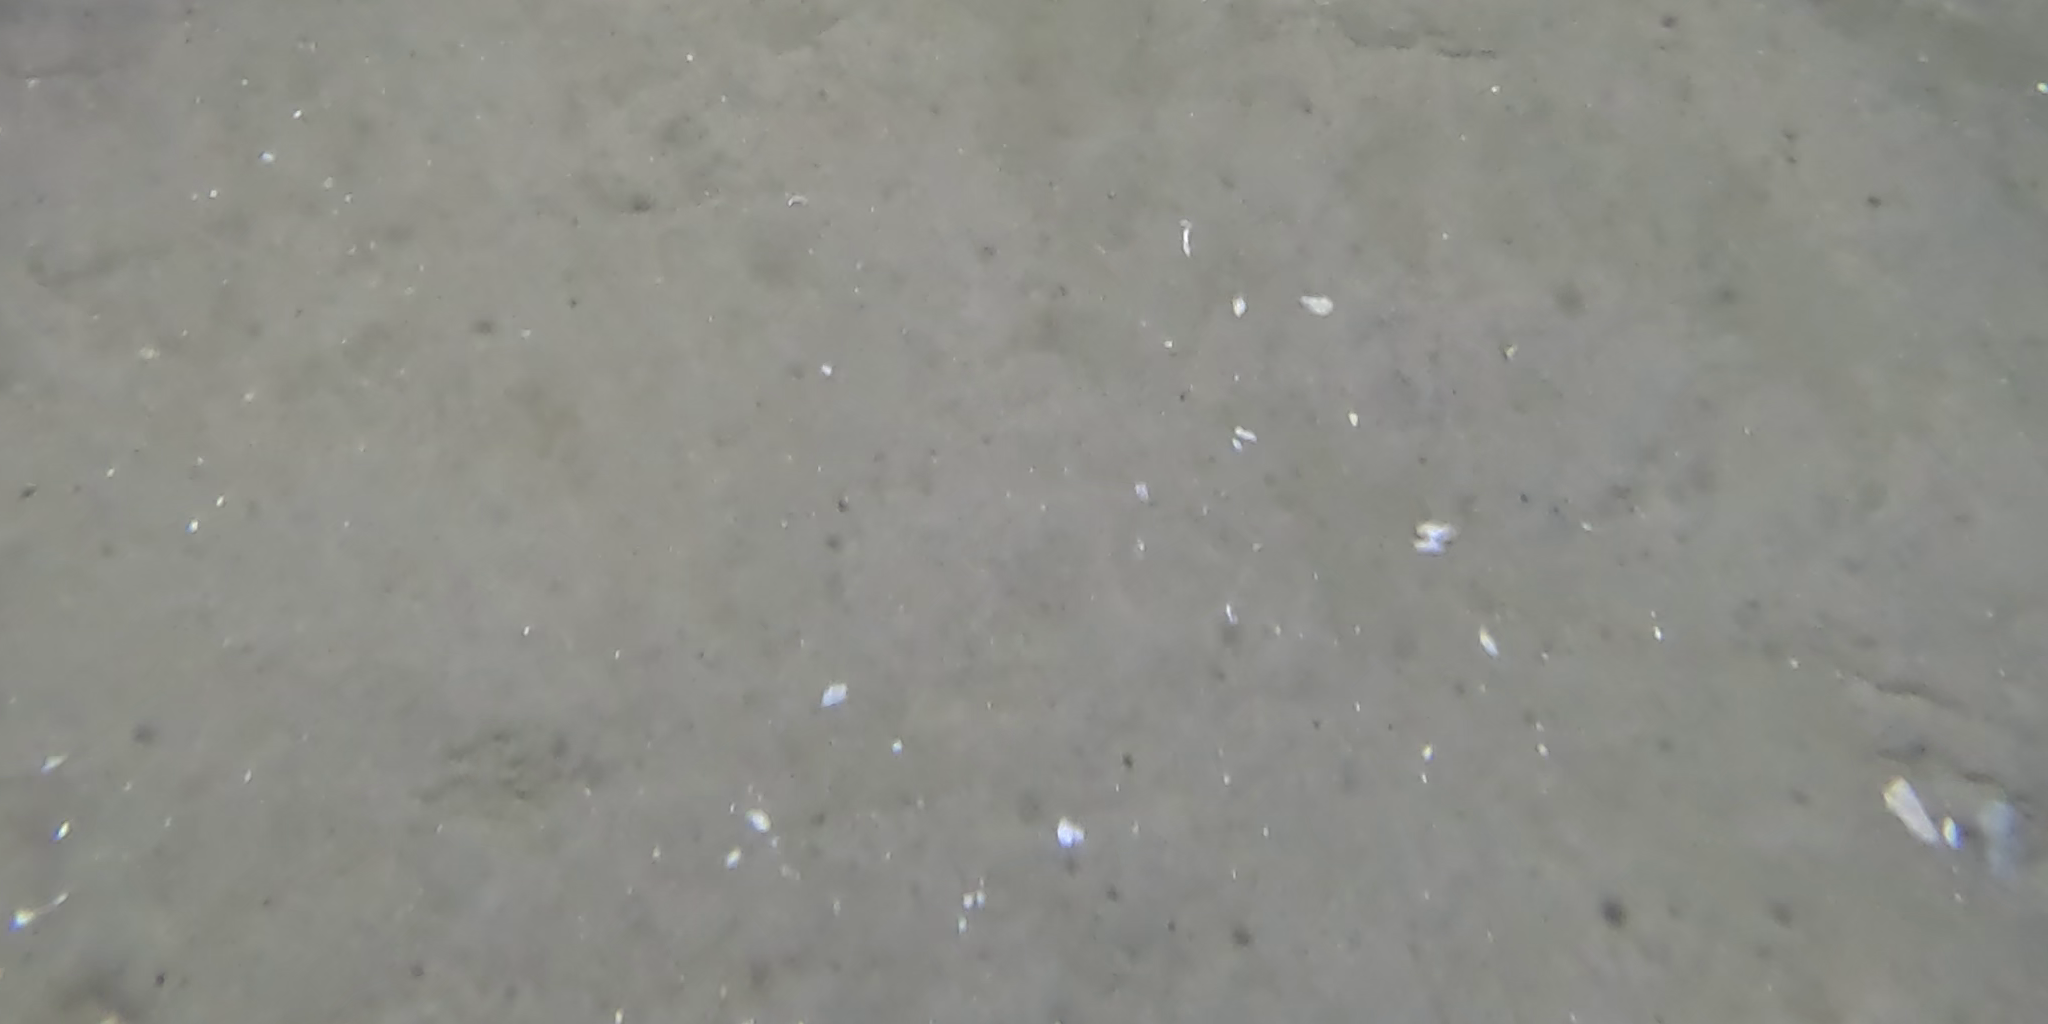
Seabed habitat: sand